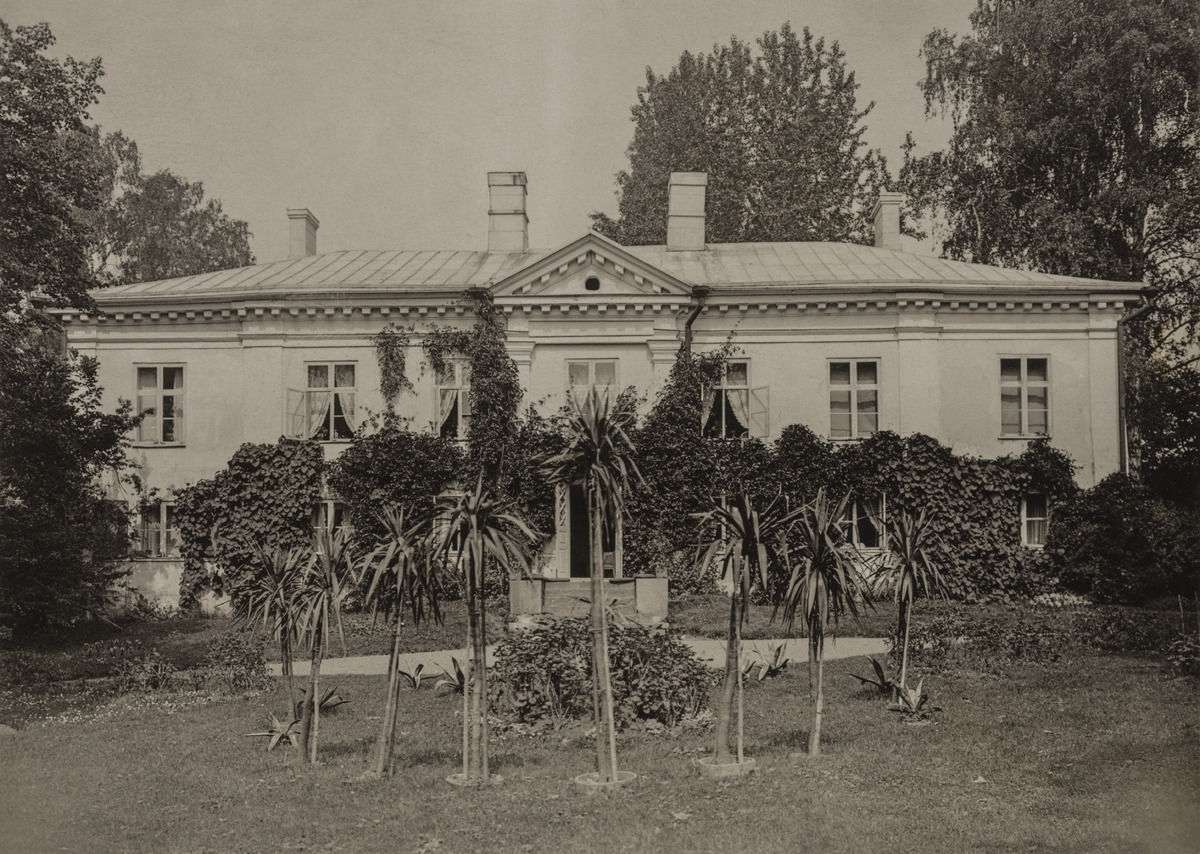
Kulosaaren kartanon päärakennus ja puistoa Cronstedtin aikana ennen vuotta 1907
sisällön kuvaus: Kulosaaren kartanon päärakennus ja puistoa Cronstedtin aikana ennen vuotta 1907. Kulosaari oli tuolloin vielä osa Helsingin maalaiskuntaa. mustavalkoinen
Ajankohta: kuvausaika 1907 ennen
Paikka: Suomi, Uusimaa, Helsinki, Kulosaari Helsinki
Aiheet: kartanot, päärakennukset, kaupunkikuva, puistot, nurmikot, aidat, puut, pensaat, istutukset, portaat, ulko-ovet